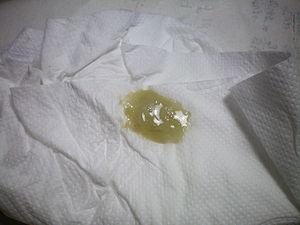
Crachat
Un crachat est un mélange de matières provenant des voies respiratoires et de salive et qui est expulsé par la bouche. Ce phénomène d'expulsion est appelé expectoration, terme qui peut aussi désigner le crachat lui-même.